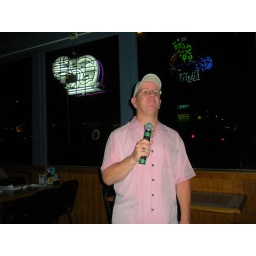
Larry doing the white boy lip bite while counting beats in his song